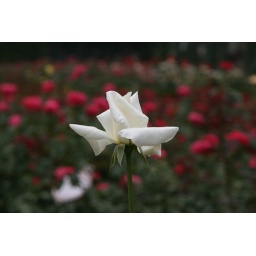
I found the only white rose at the rose garden in the &amp;quot;Everland&amp;quot;, a theme park.